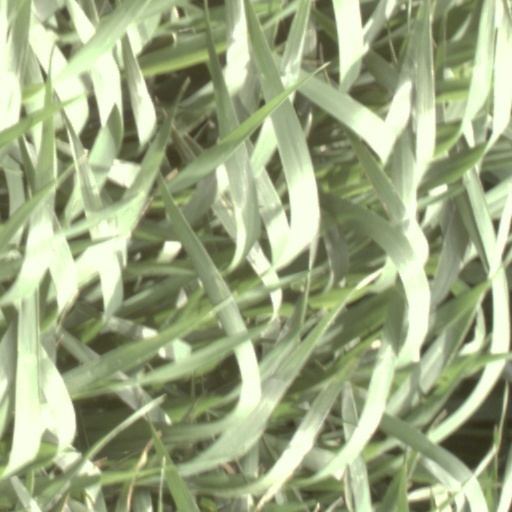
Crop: wheat